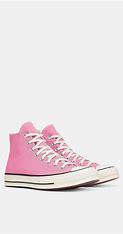
Brand: Converse
Model: Chuck 70 Hi Canvas